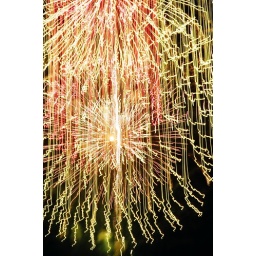
golden big flower in the night